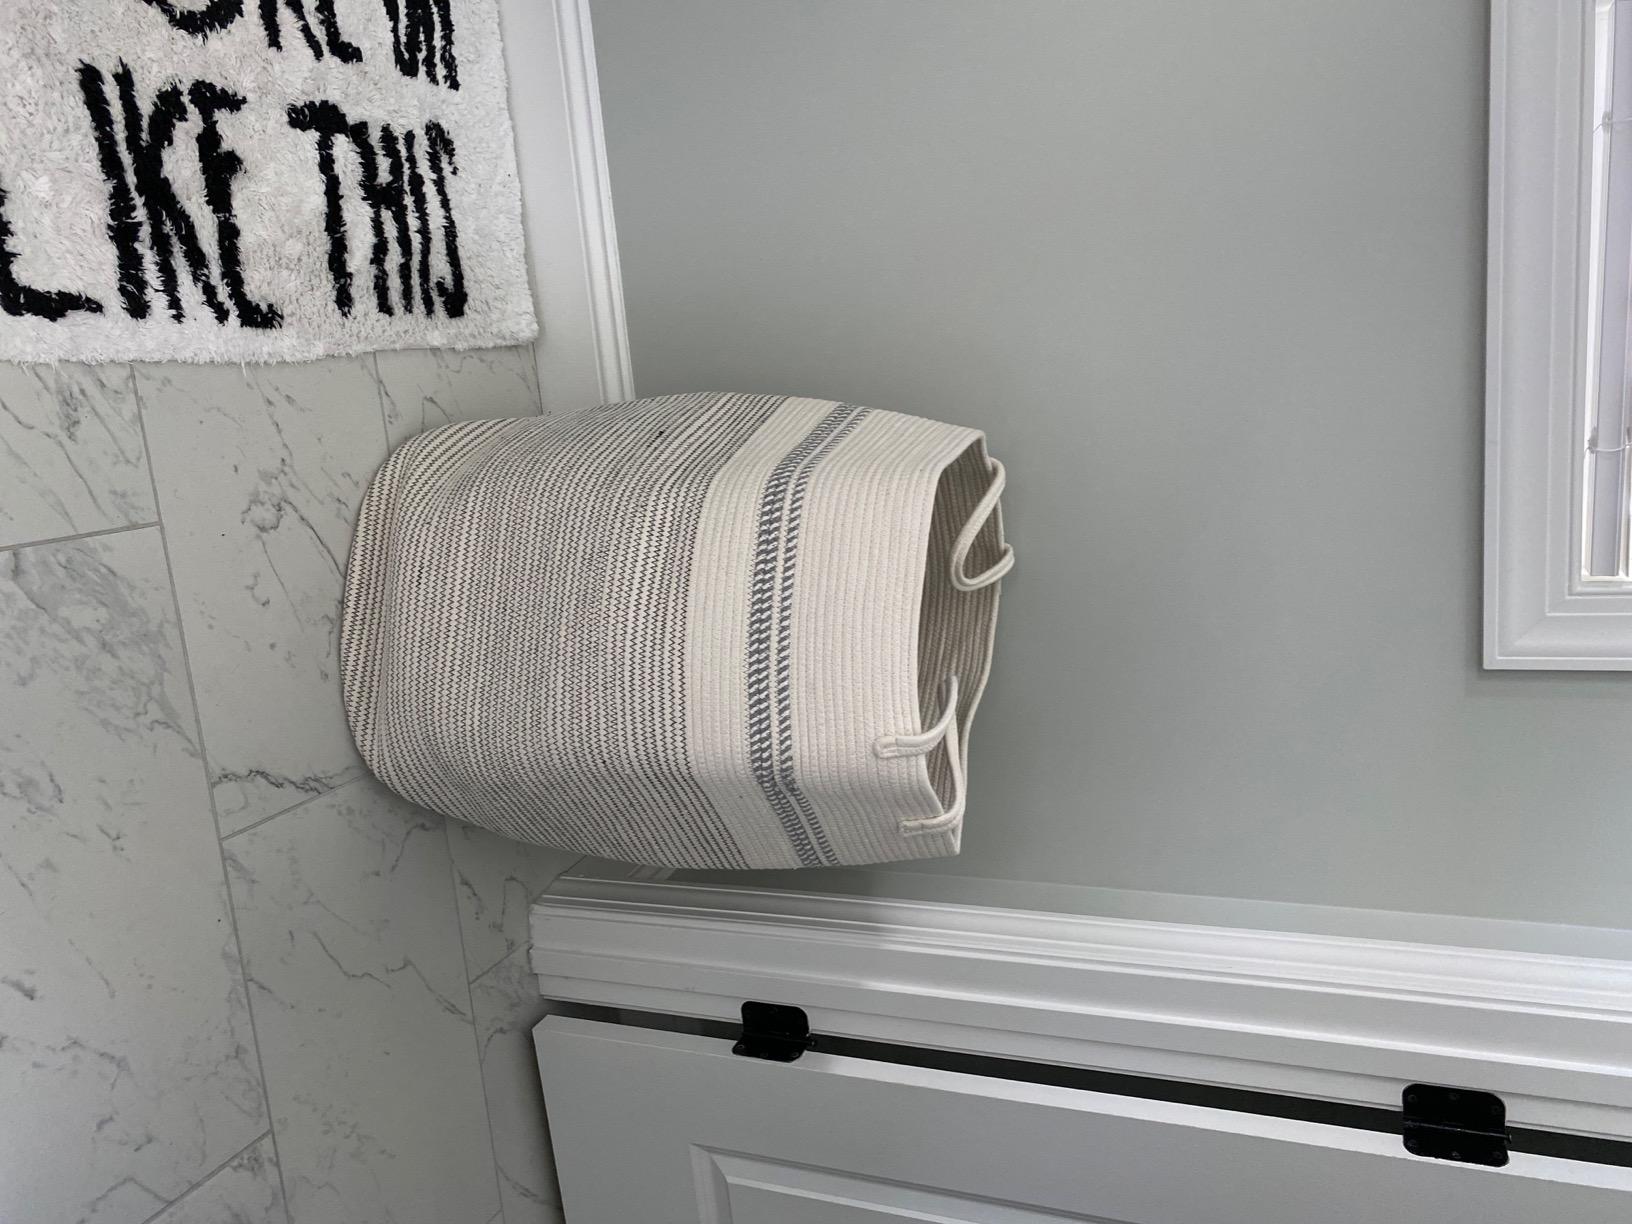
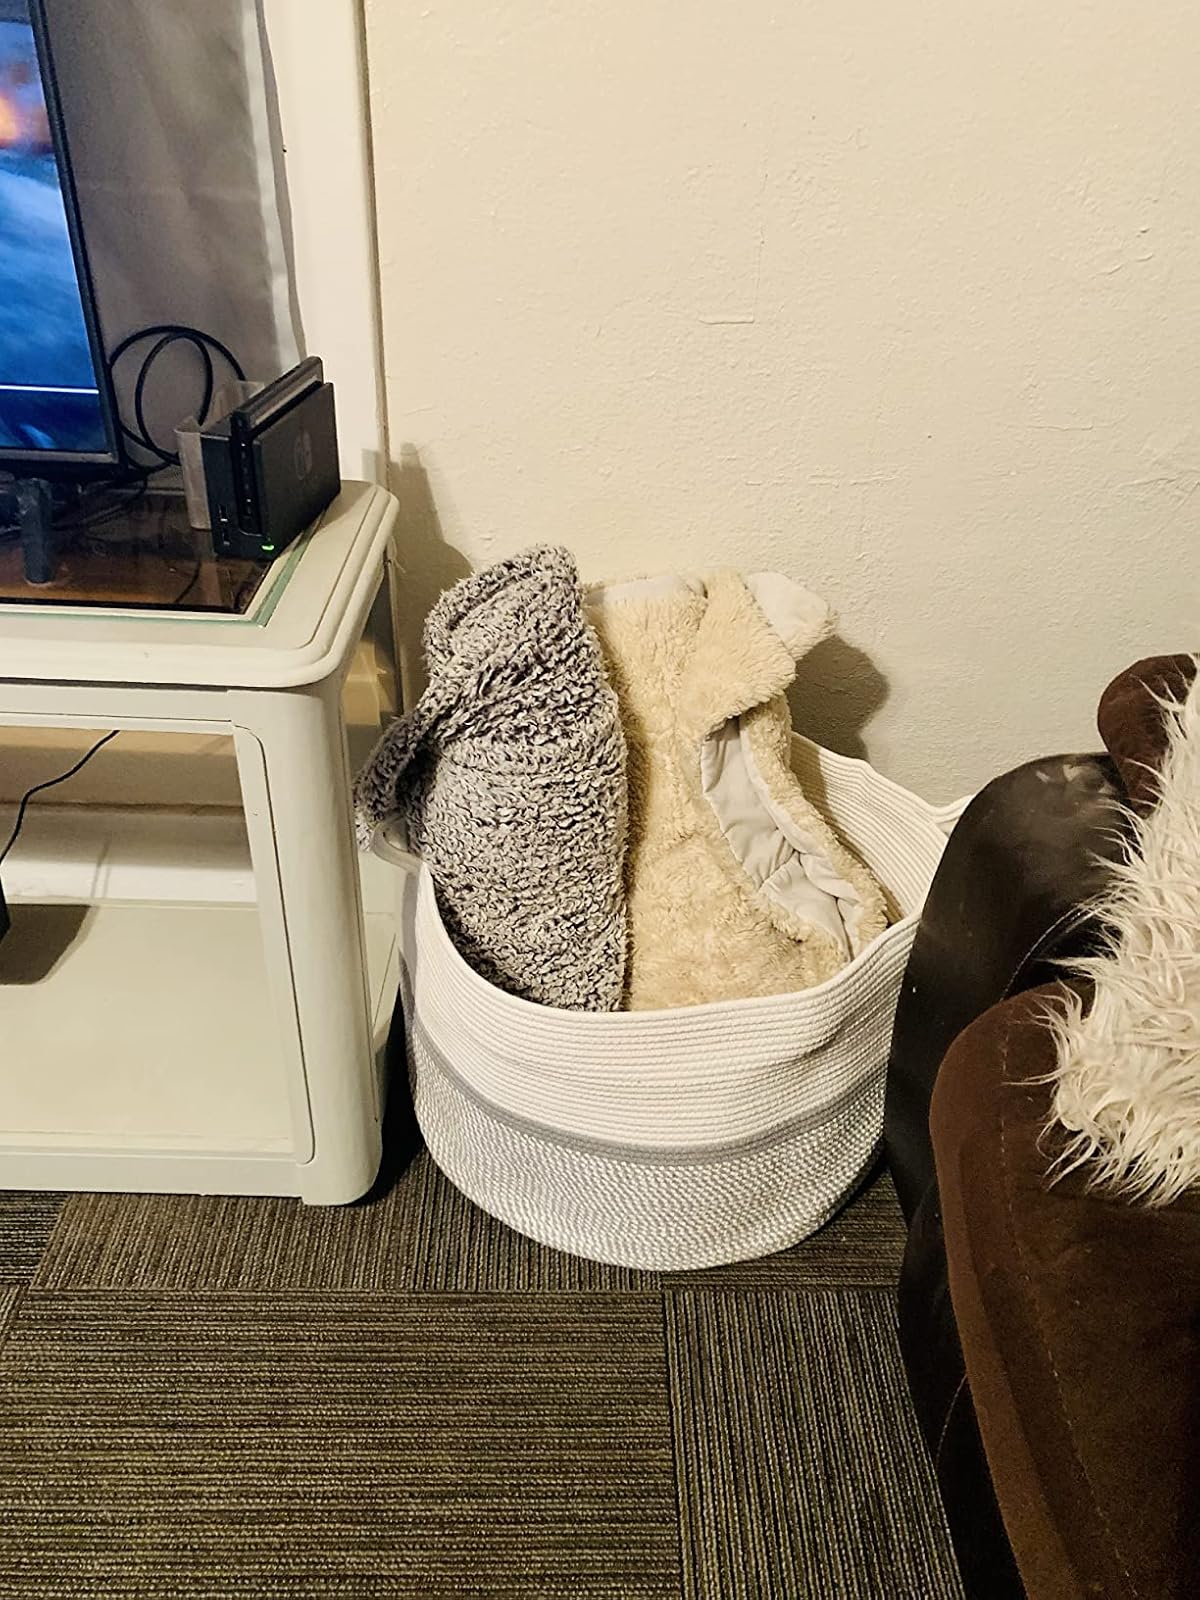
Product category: items_hamper
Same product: no